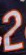
Number: 2